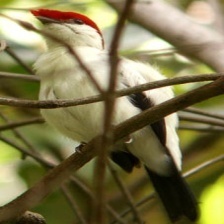
Species: ARARIPE MANAKIN
Scientific name: ANTILOPHIA BOKERMANNI